FHAD1

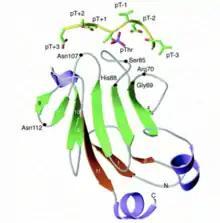
Structure of the forkhead-associated domain

FHAD1 contains one Smc (Structural maintenance of chromosomes) region from 275 - 1401 aa. This region encodes Smc proteins that are involved in cell cycle control, cell division and chromosome separation.